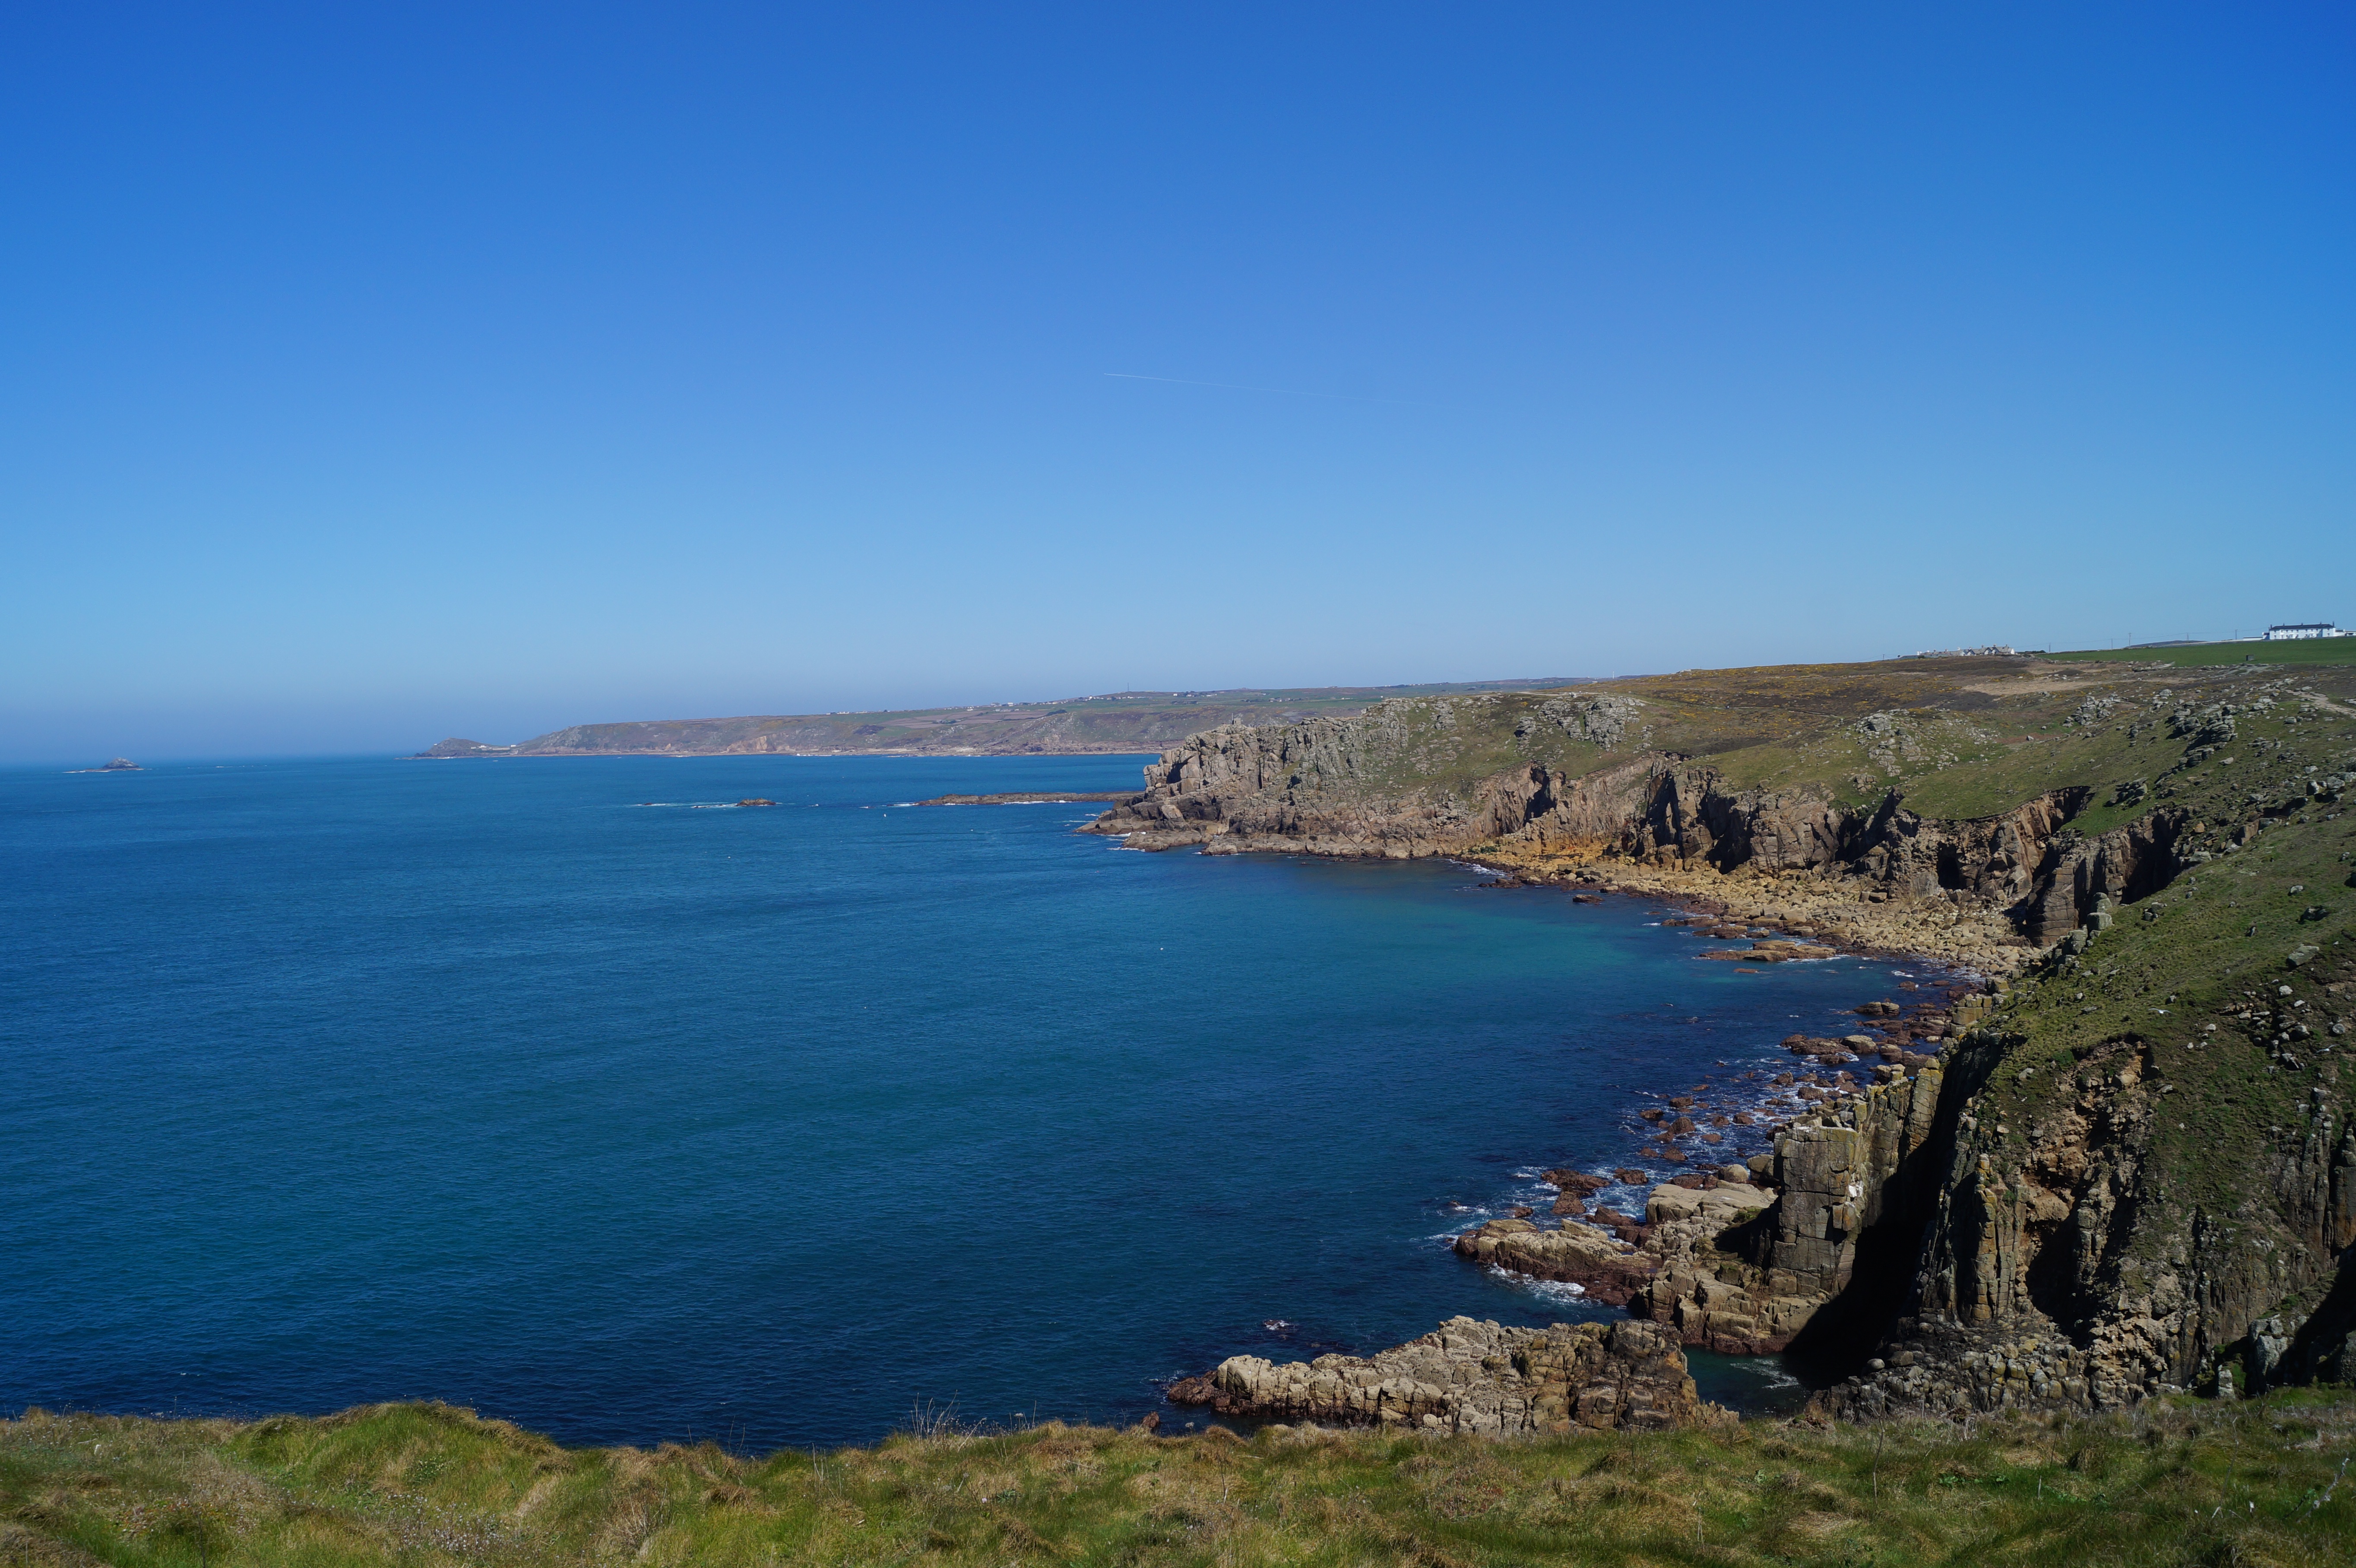
beach, landscape, sea, coast, rock, ocean, horizon, shore, lake, vacation, cliff, cove, bay, reservoir, terrain, body of water, england, loch, booked, cornwall, cape